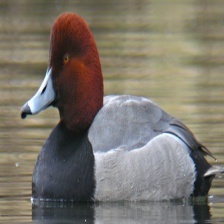
Species: RED HEADED DUCK
Scientific name: AYTHYA AMERICANA
ImageNet parent category: drake